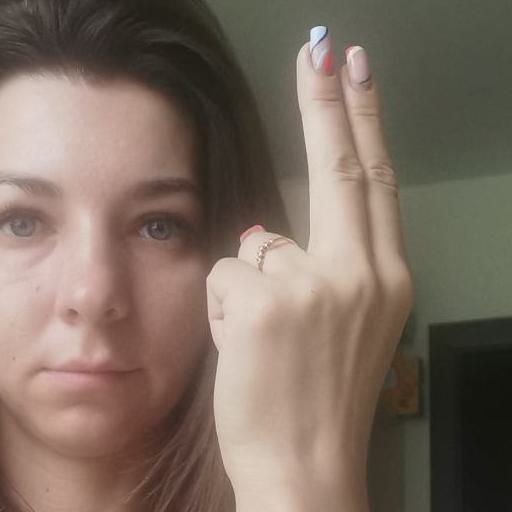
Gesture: two_up_inverted